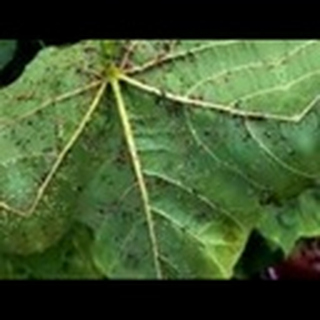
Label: cotton_aphids